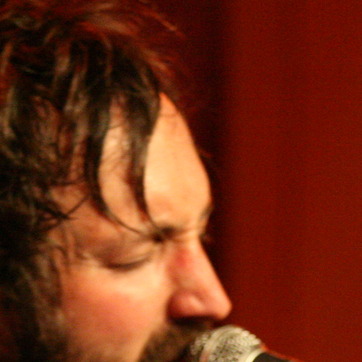
Material: skin